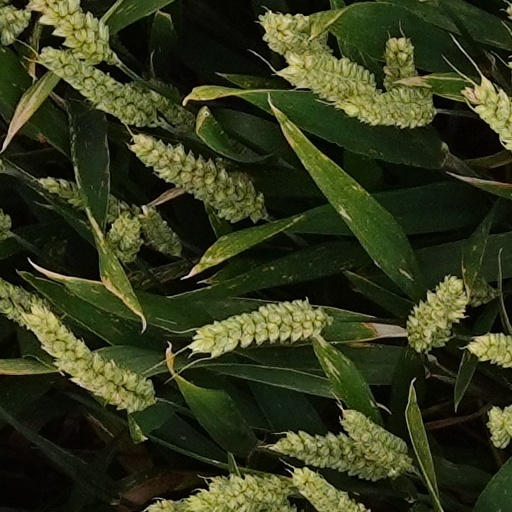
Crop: wheat